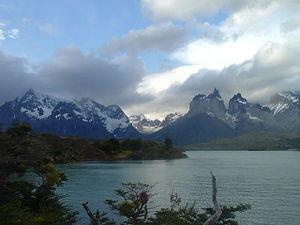
La région de Magallanes et de l'Antarctique chilien est la région la plus méridionale du Chili. Elle est entourée au nord par la région Aisén del General Carlos Ibáñez del Campo et à l’est par l'Argentine.